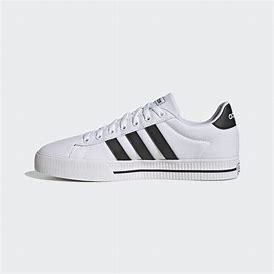
Brand: Adidas
Model: Daily 3